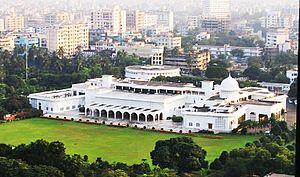
Bangabhaban est la résidence officielle et le lieu de travail principal du président du Bangladesh, situé sur Bangabhaban Road, et une petite route reliant l'avenue Dilkusha à Dacca. Elle est entouré par les jardins de Bangabhaban.